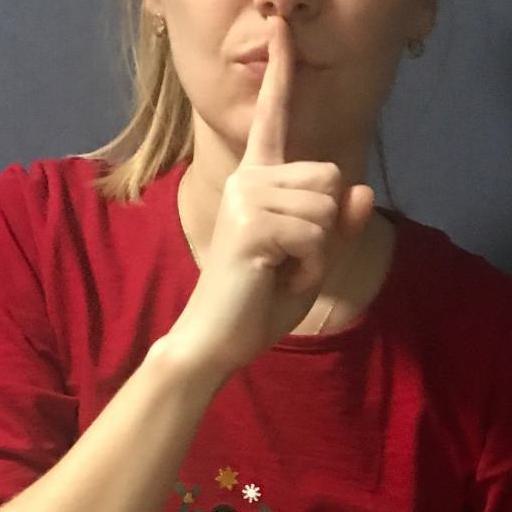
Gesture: mute